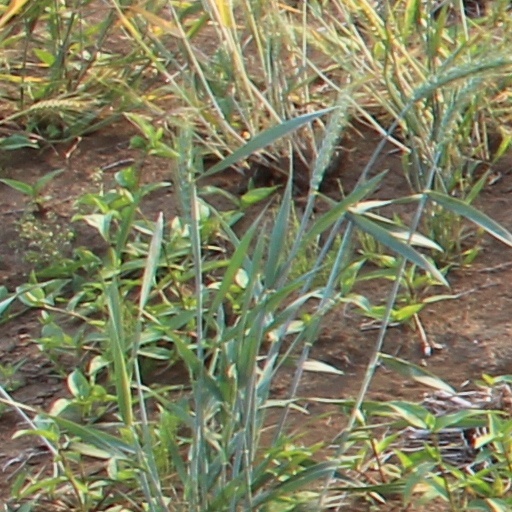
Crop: wheat